Karalina Biryuk

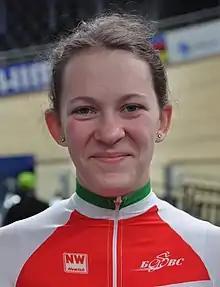
Savenka in 2020

Karalina Biryuk, née Savenka (born 21 April 1998) is a Belarusian professional racing cyclist, who currently rides for UCI Women's Continental Team .